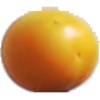
Label: cherry_wax_yellow